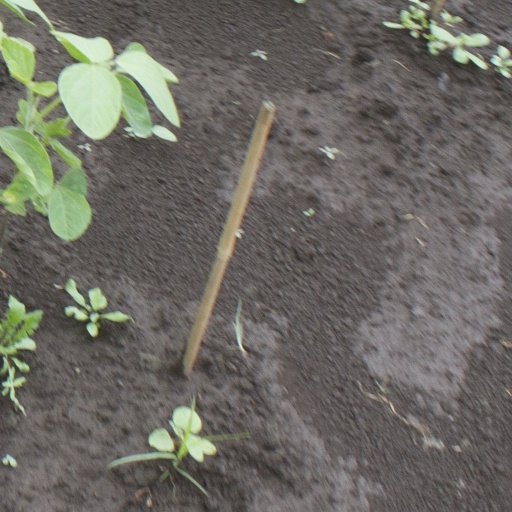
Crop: soybean